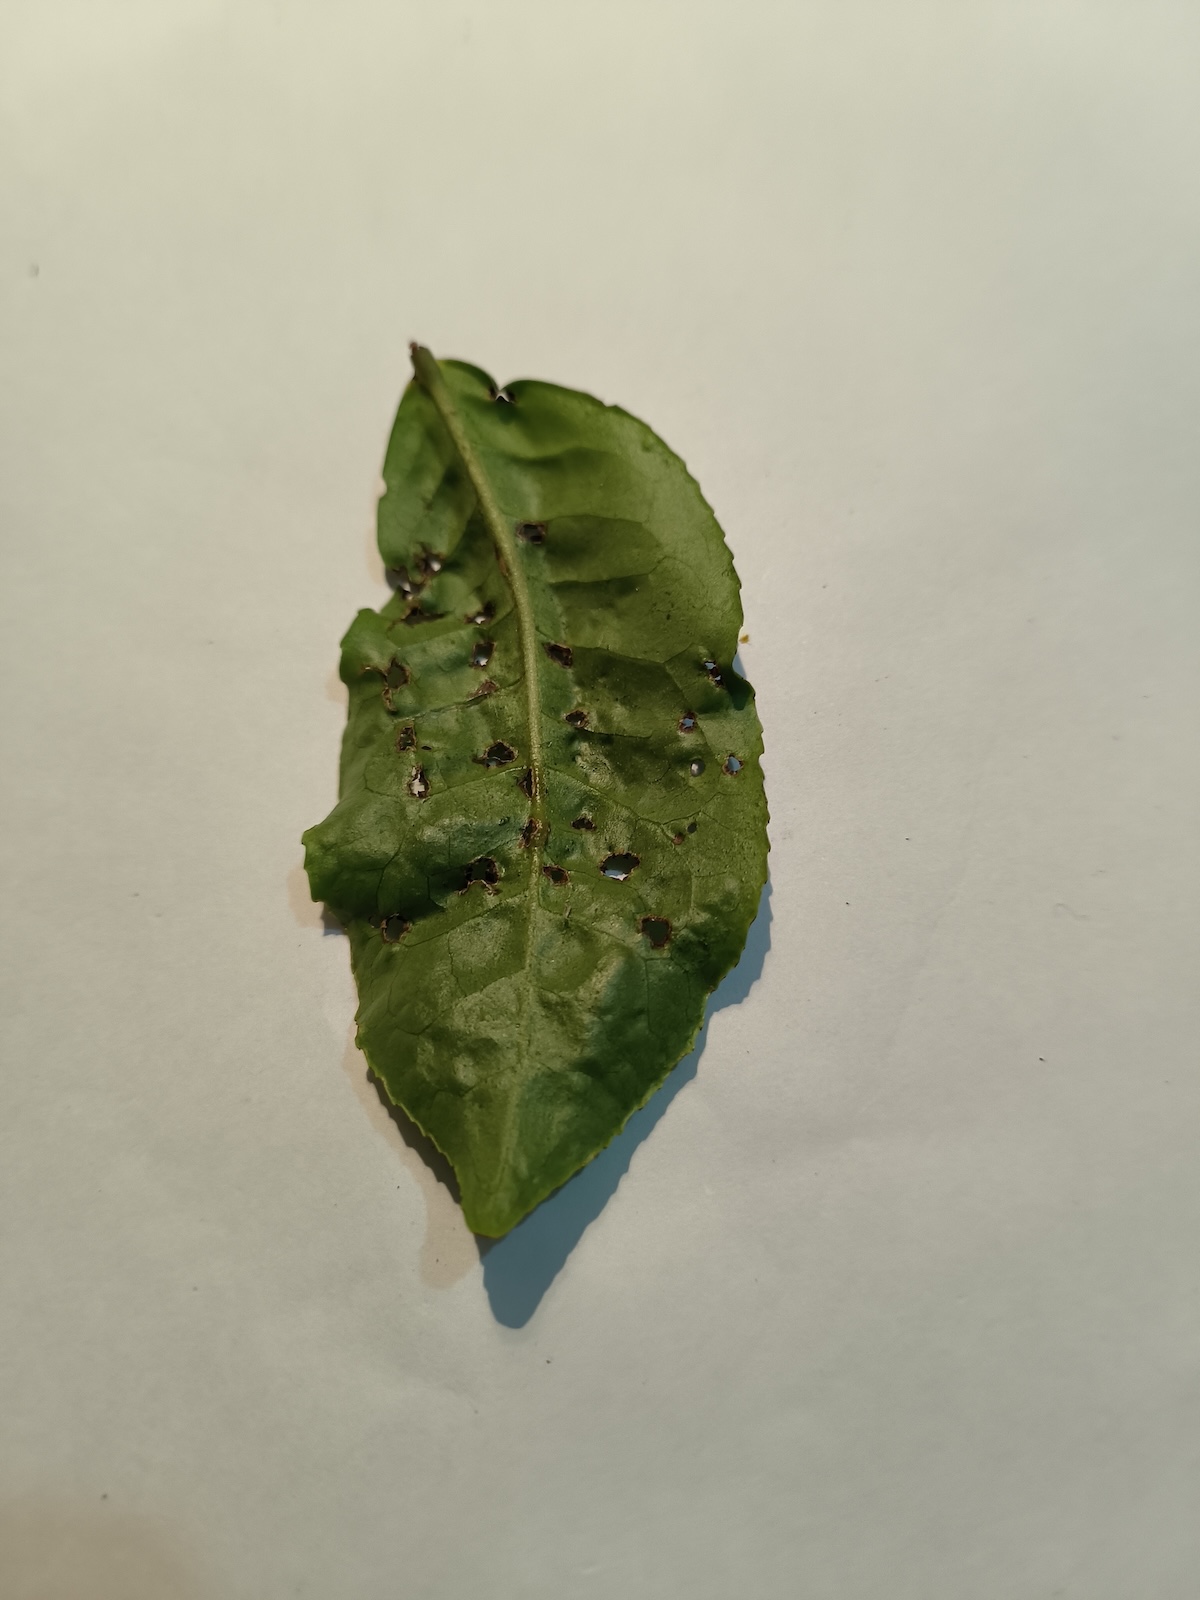
Label: Green mirid bug